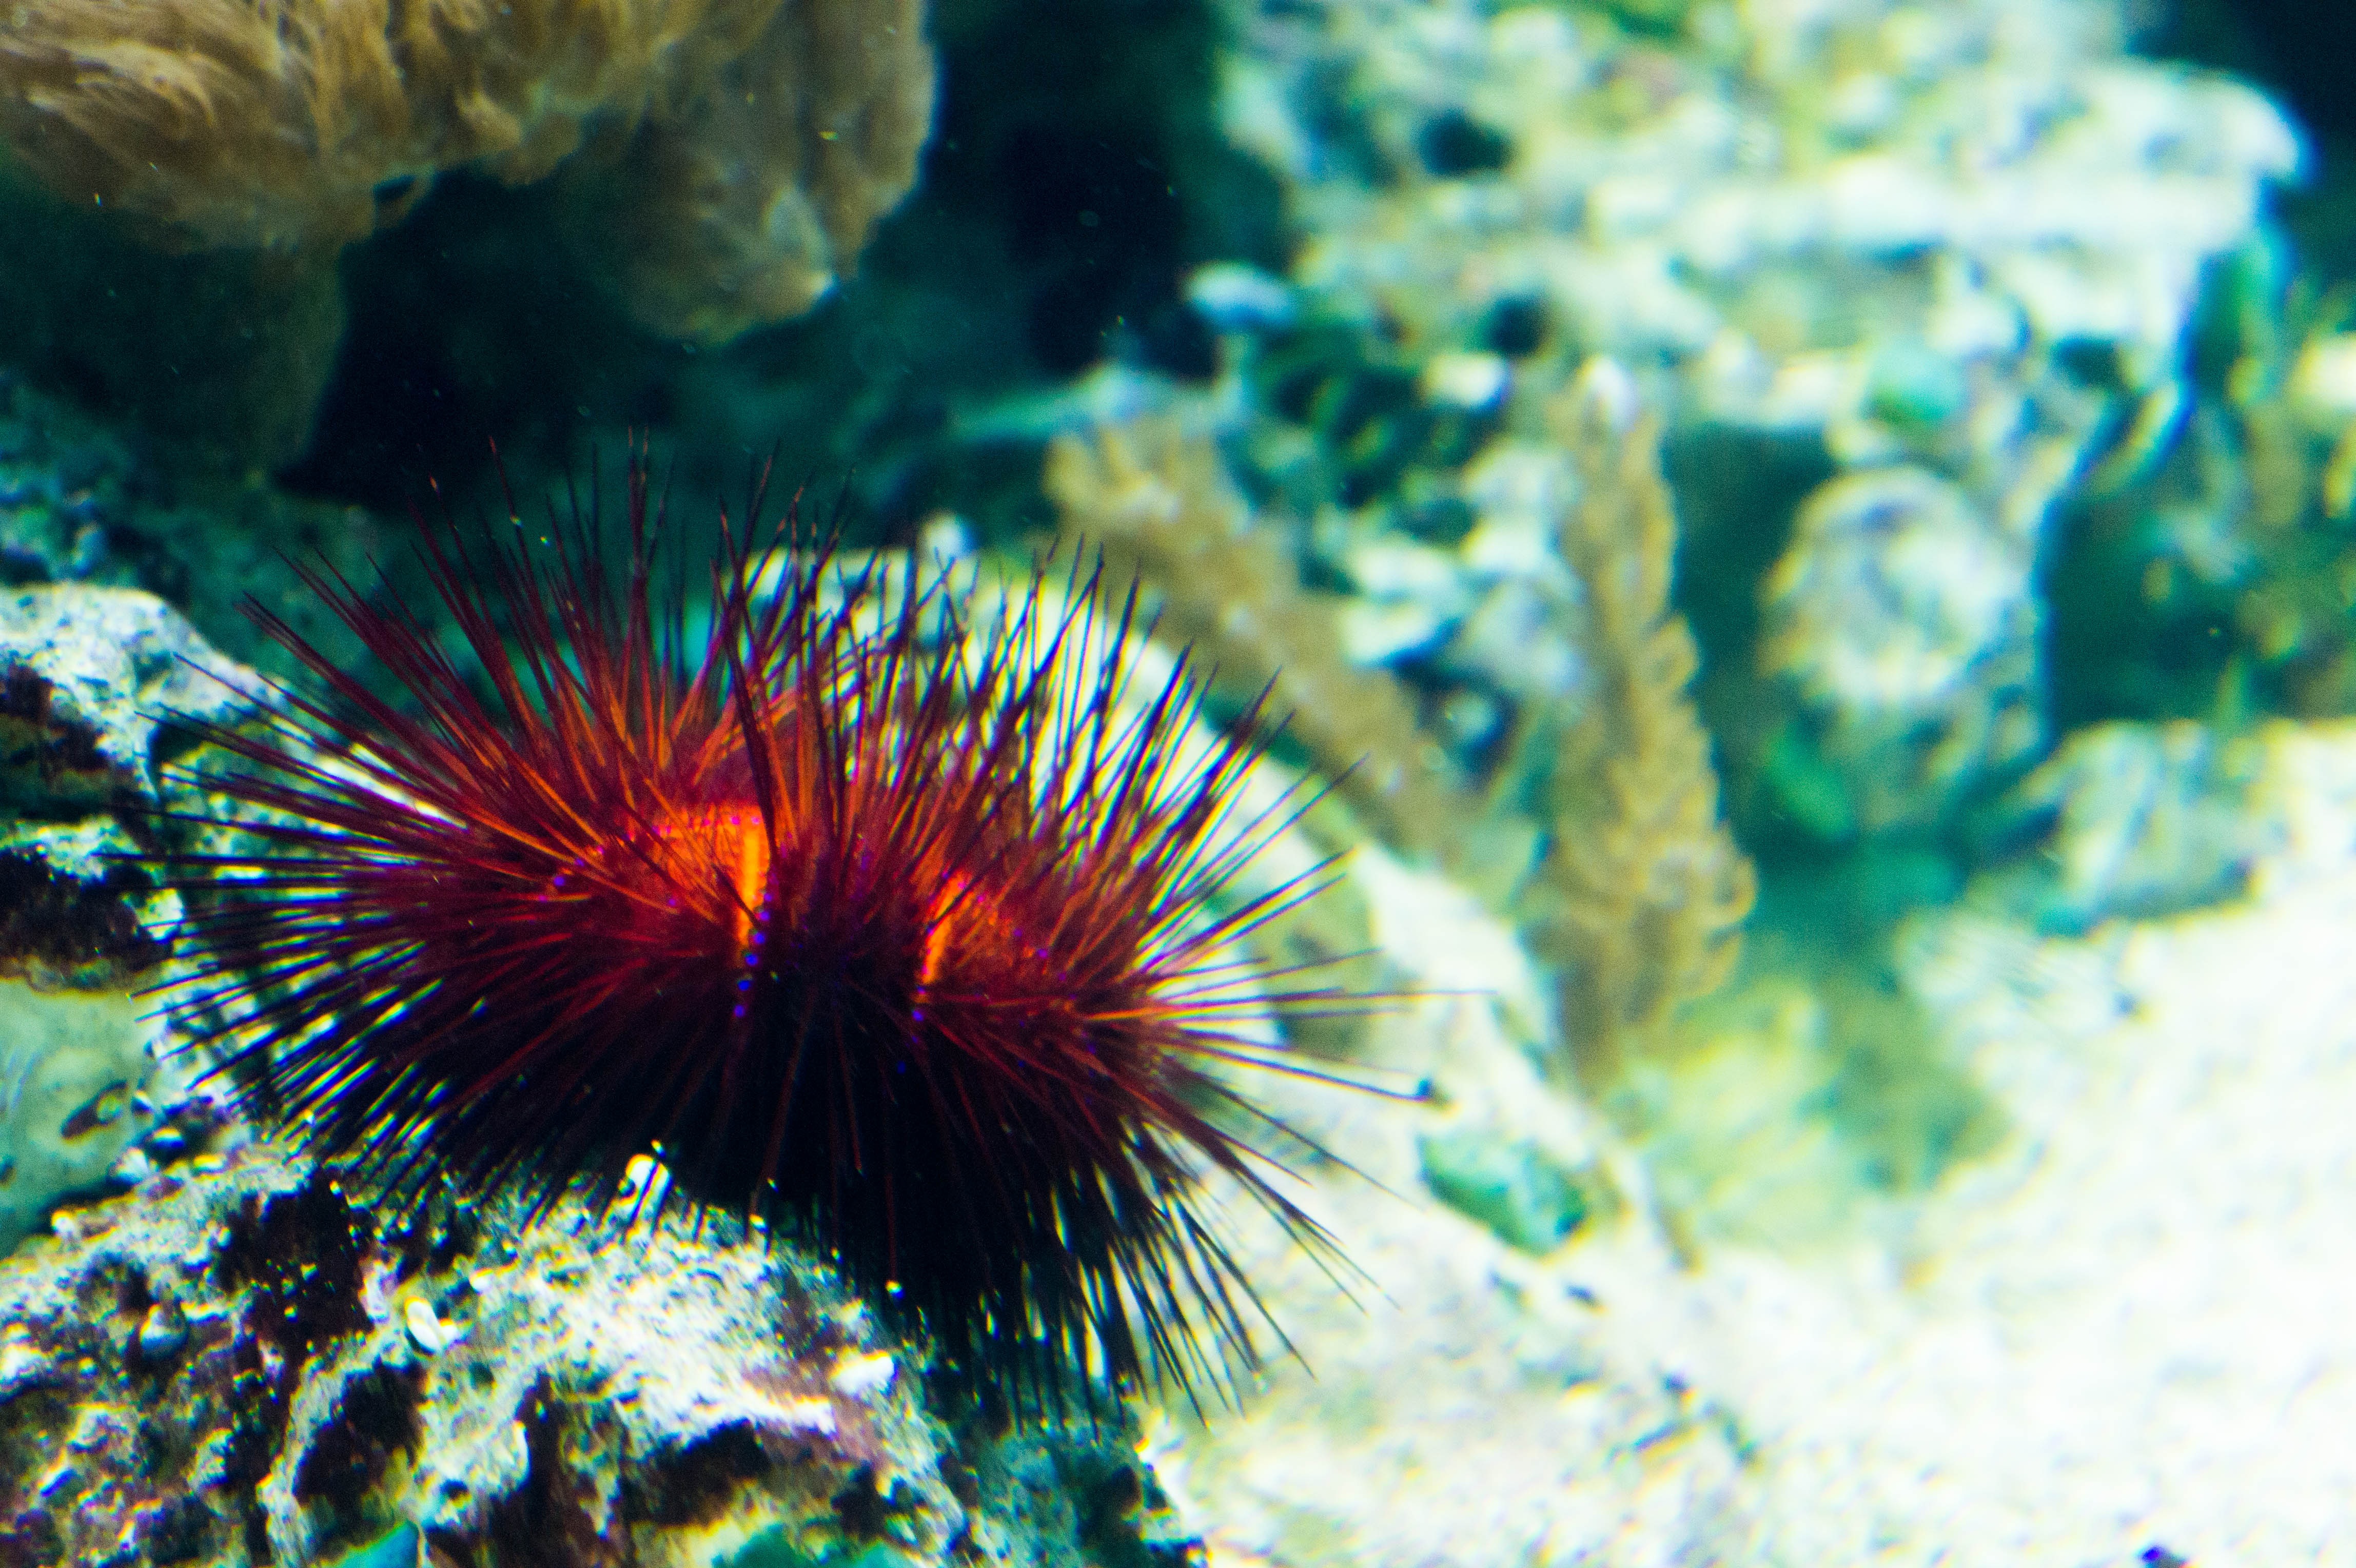
sea, nature, sand, underwater, red, color, biology, fauna, coral, invertebrate, reef, toxic, sting, macro photography, organism, sea urchins, sea anemone, ocean floor, marine biology, marine invertebrates, pomacentridae